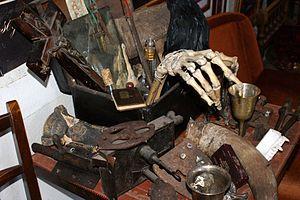
Ensemble d'objets utilisés pour lutter contre les vampires